António Guterres

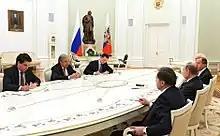
Guterres with Russian President Vladimir Putin and Foreign Minister Sergey Lavrov, 24 November 2016

On 29 February 2016, Guterres submitted his nomination as Portugal's candidate for the 2016 UN secretary-general selection. This was the first time candidates for secretary-general had to present their platform in public hearings in the UN General Assembly, a process during which Guterres emerged as a much stronger candidate than had been initially expected, given that he fit the bill on neither the gender nor the geographic scores.